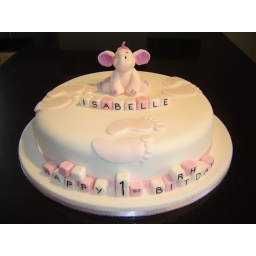
Lumpy Baby Feet cake in pink or blue, ideal for christening or birthday